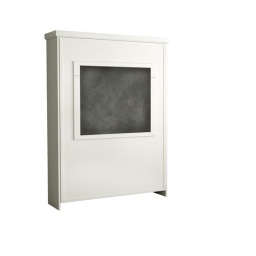
The Camden Murphy bed in white with a chalkboard is one of our top 5 most popular Murphy beds.